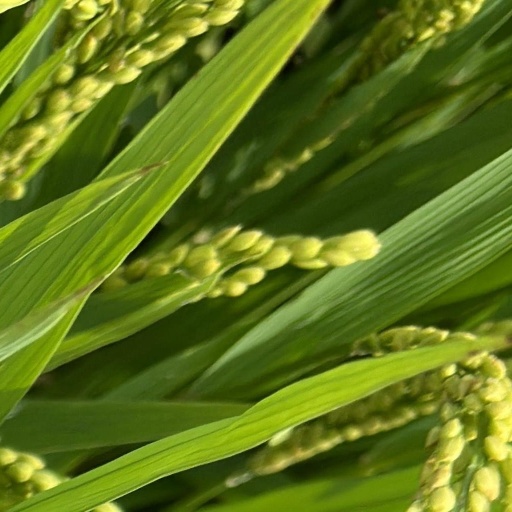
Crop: rice